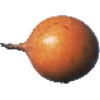
Label: granadilla